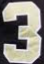
Number: 3